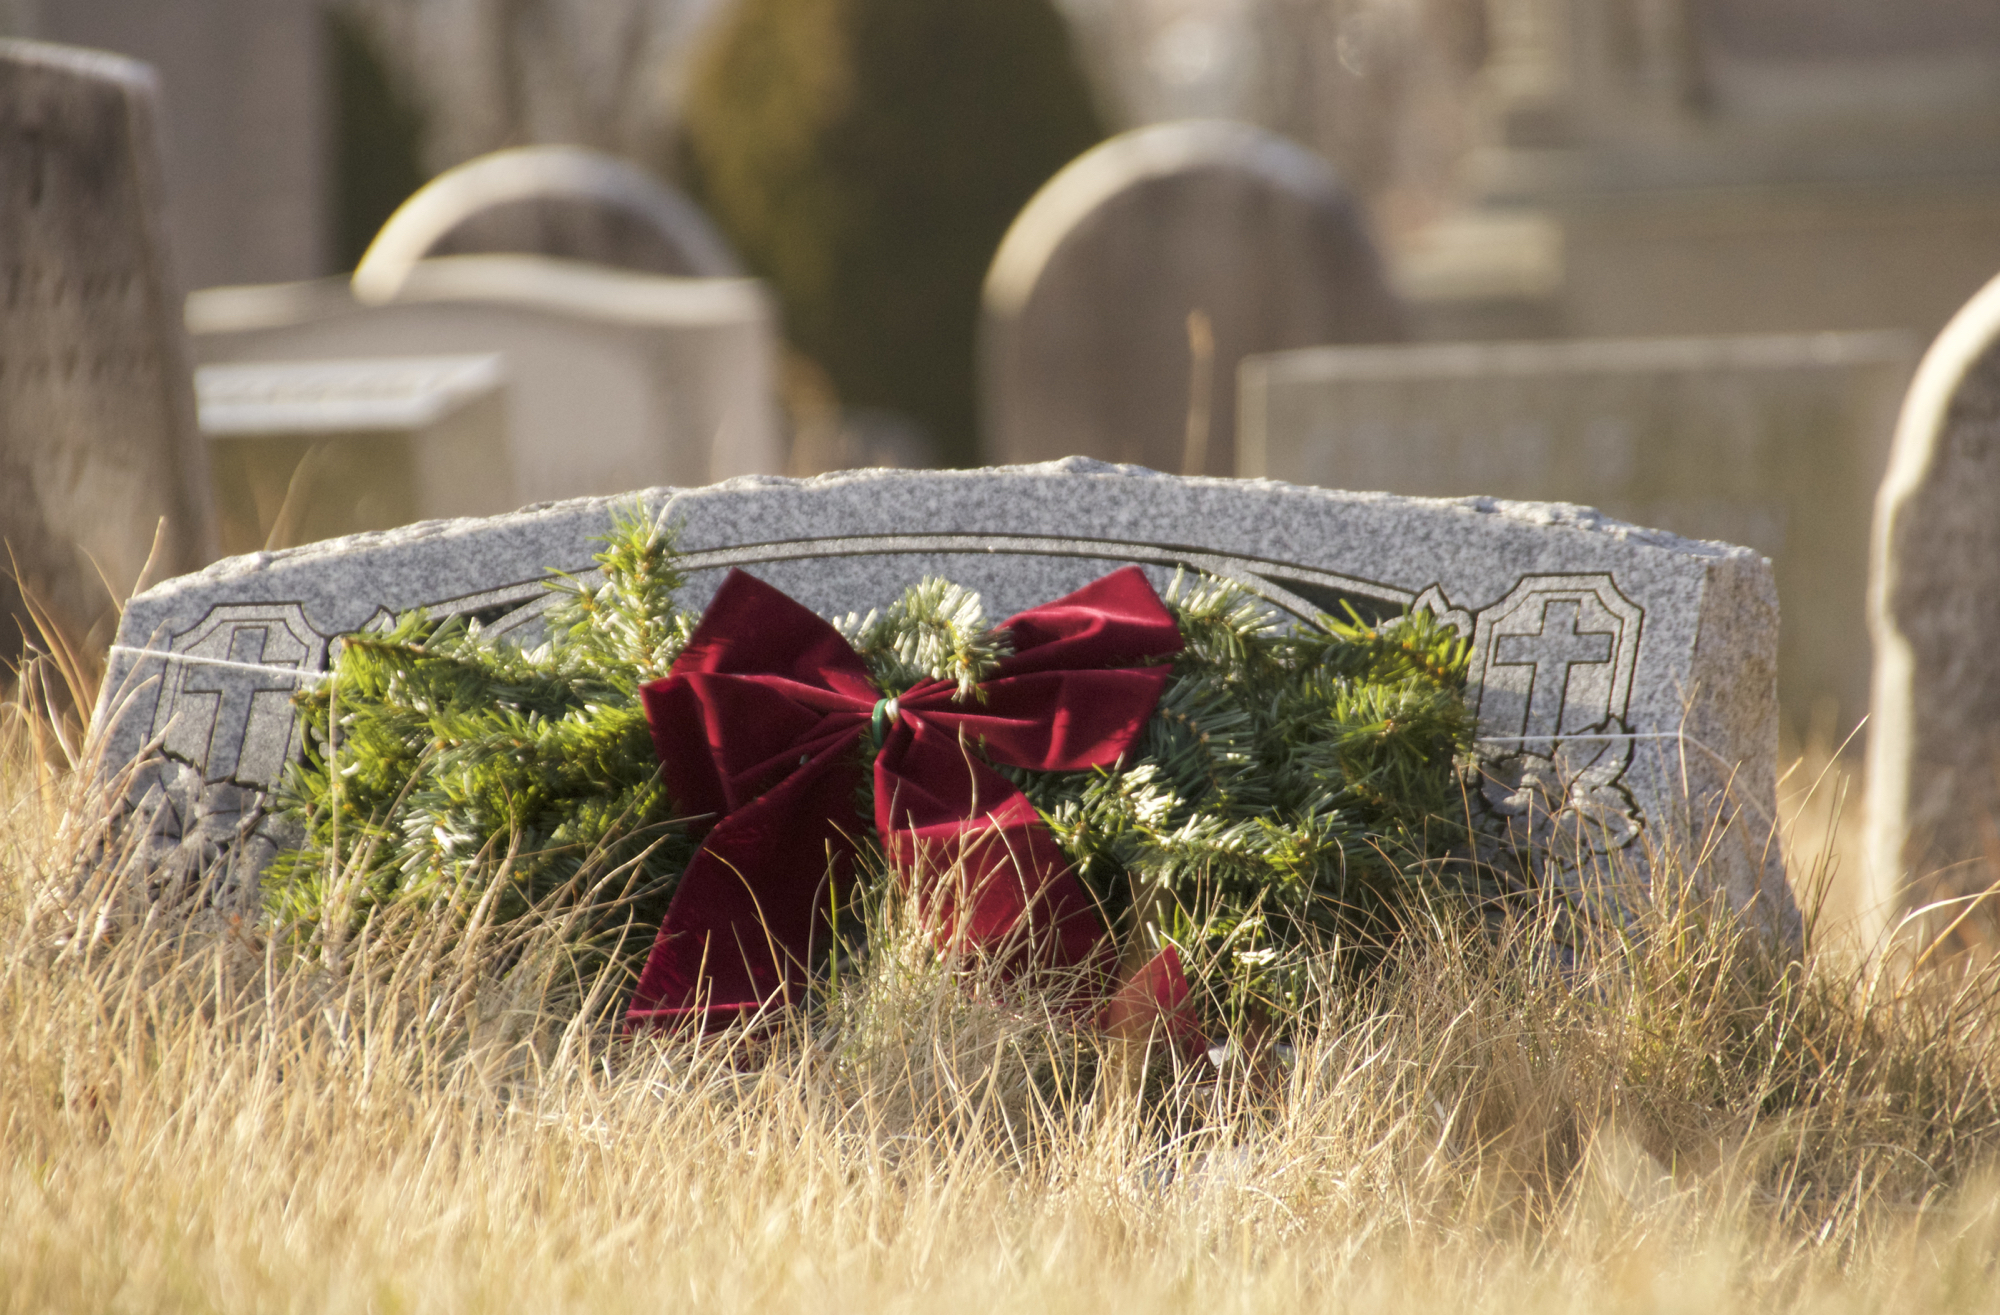
tree, grass, plant, leaf, flower, autumn, tombstone, flora, graveyard, bow, grass family